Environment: real
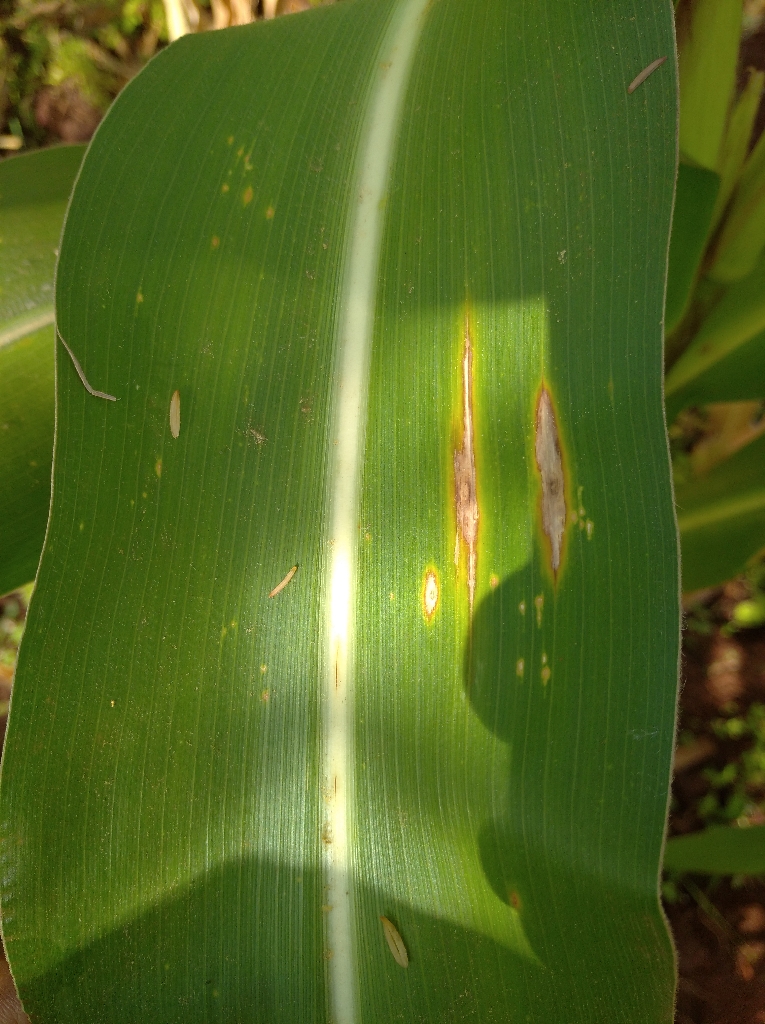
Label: northern_corn_leaf_blight